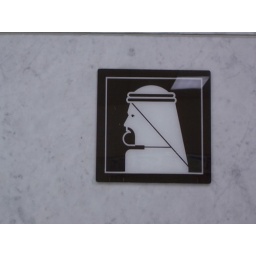
While spending 24 hours in the Saudi airport (screw you, British Airways!!), Rahul grew fond of the bathroom signs